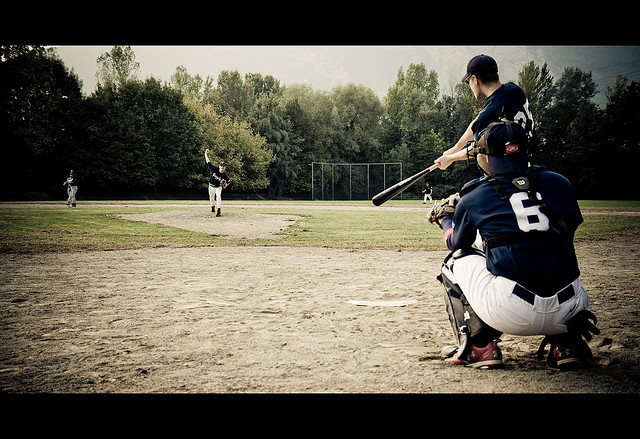
cầu thủ bóng chày đang cầm gậy chuẩn bị đánh trả bóng